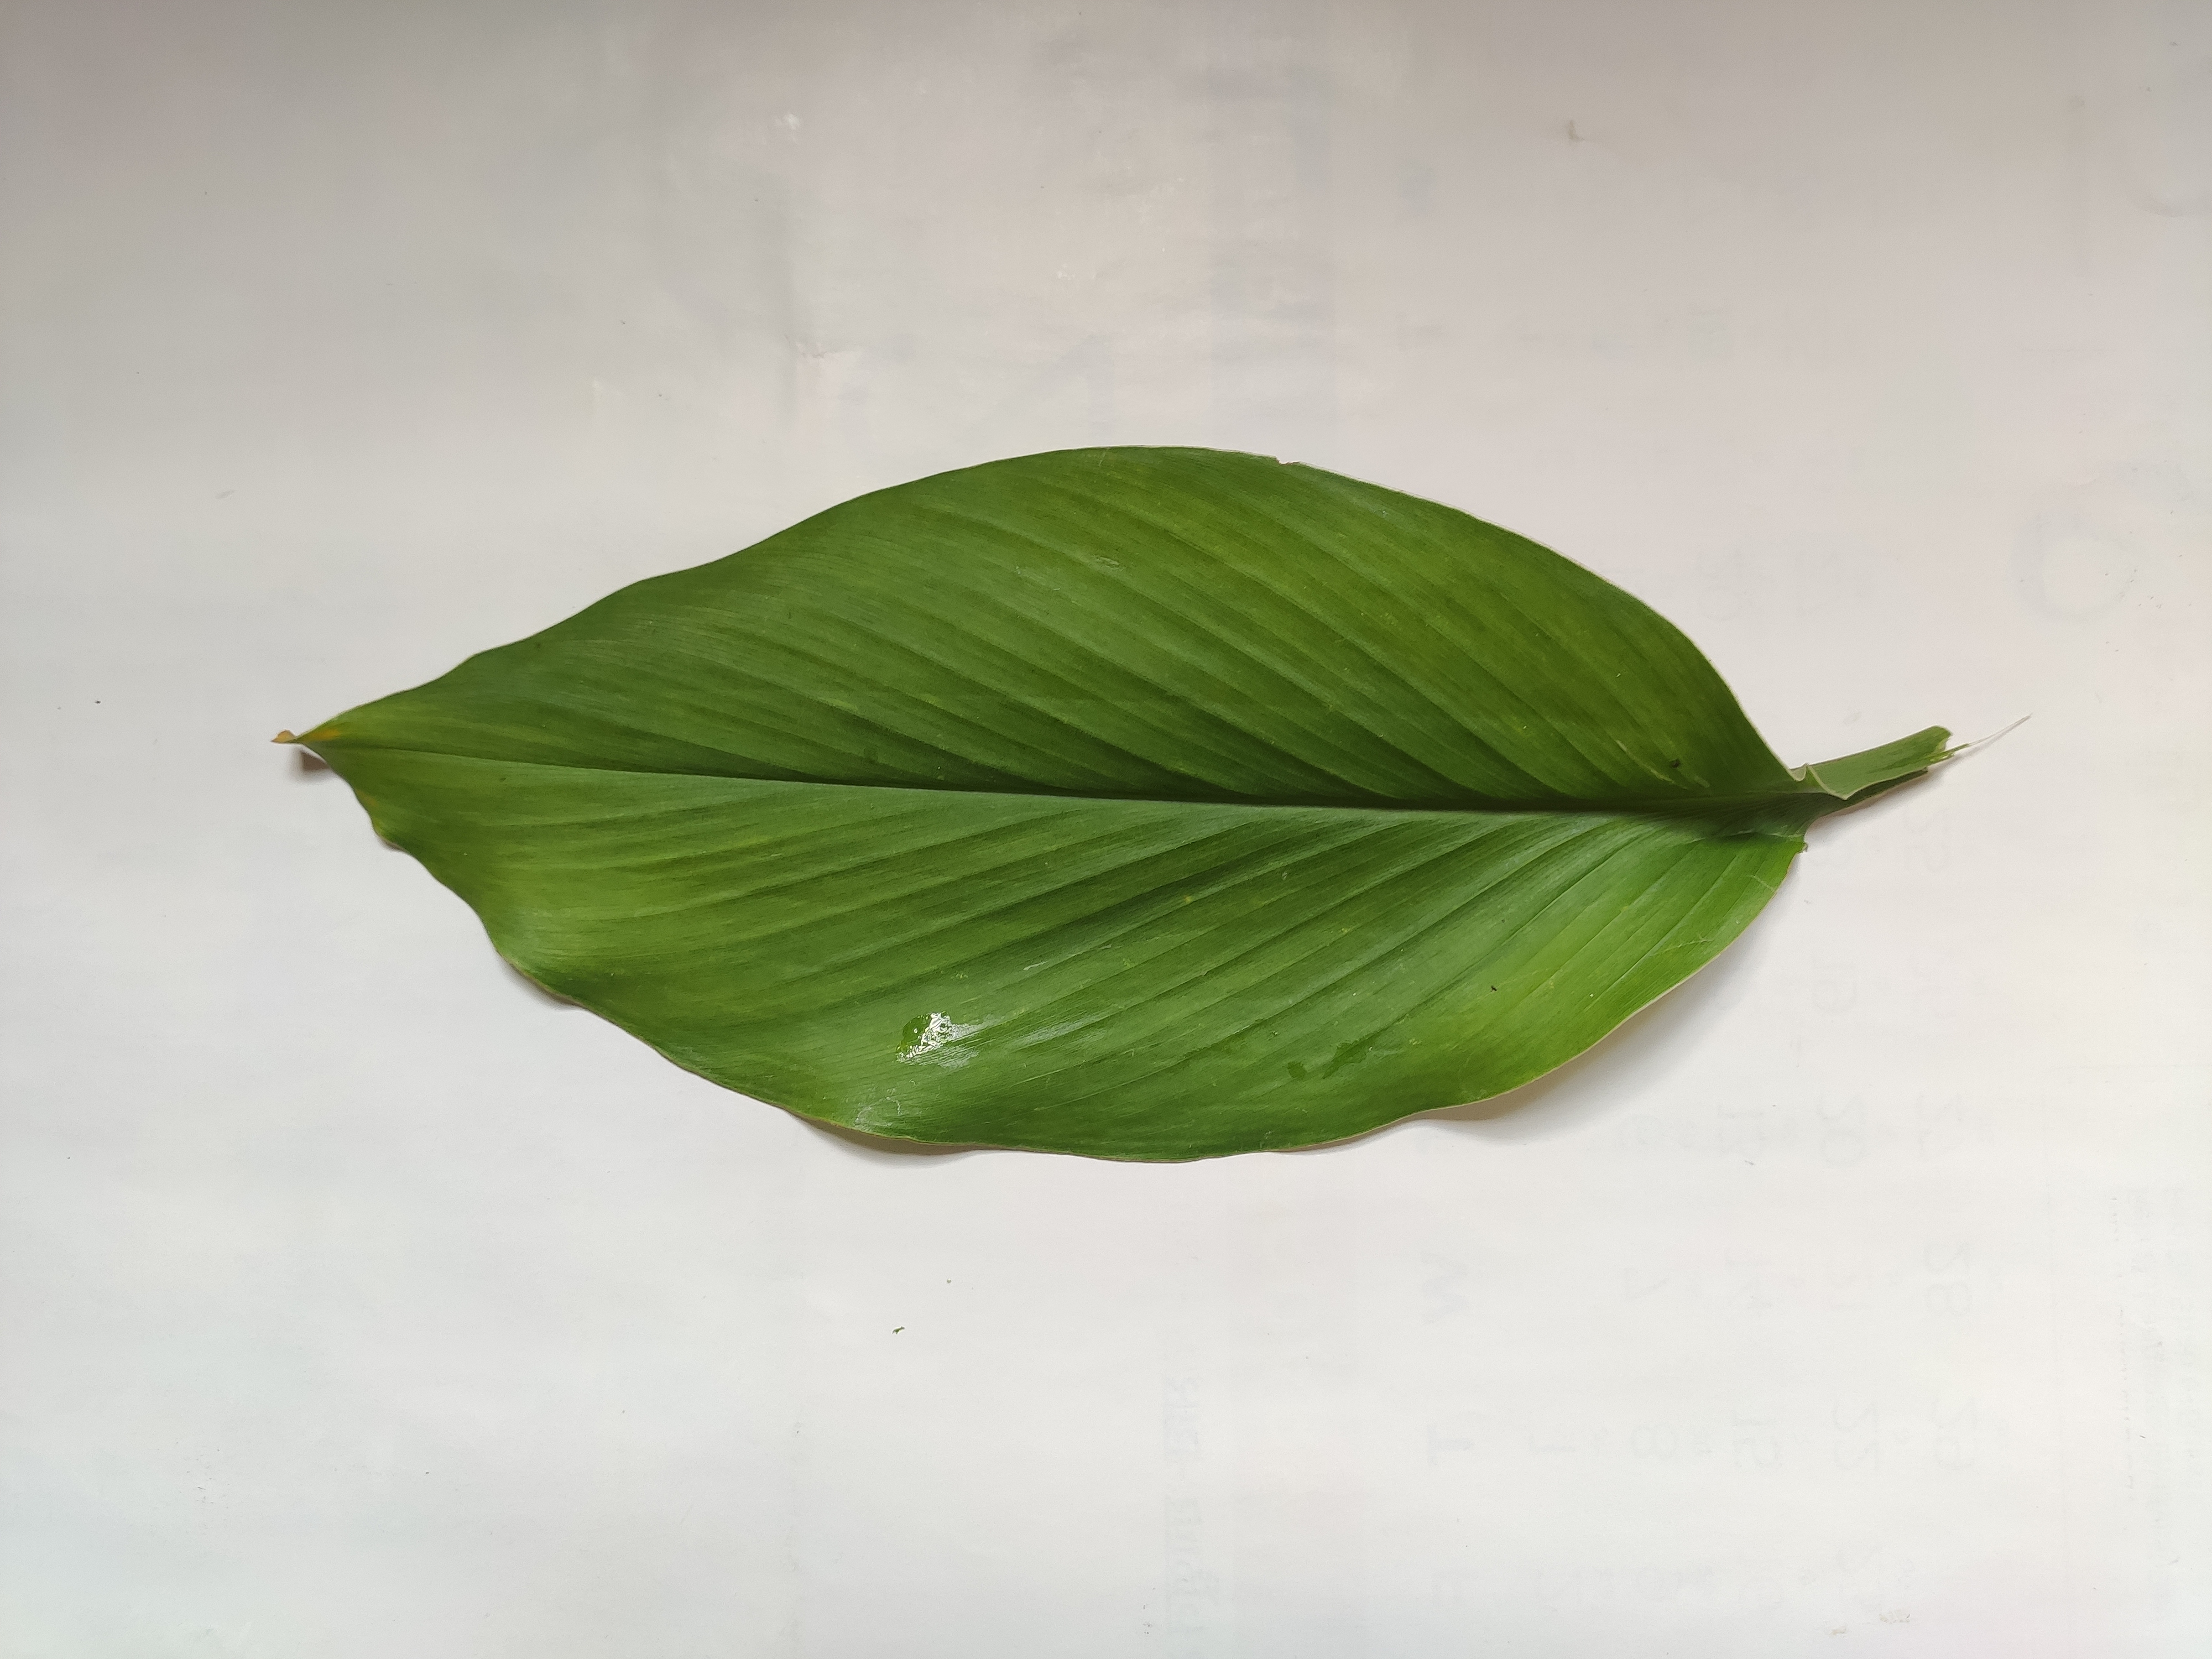
Label: Healthy_Leaf